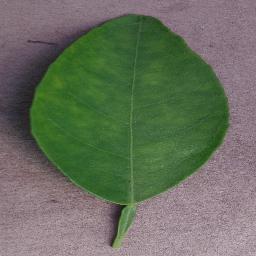
Label: Orange___Haunglongbing_(Citrus_greening)